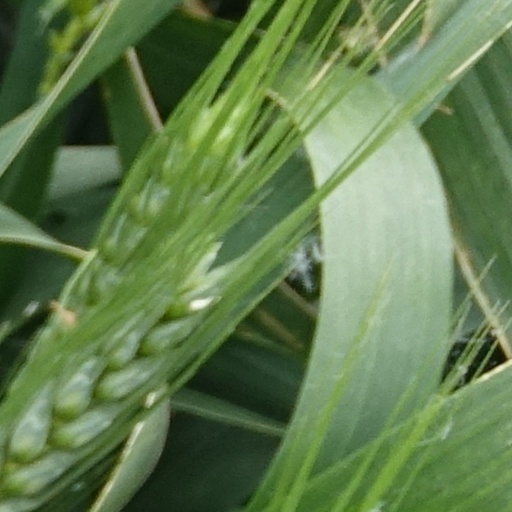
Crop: wheat